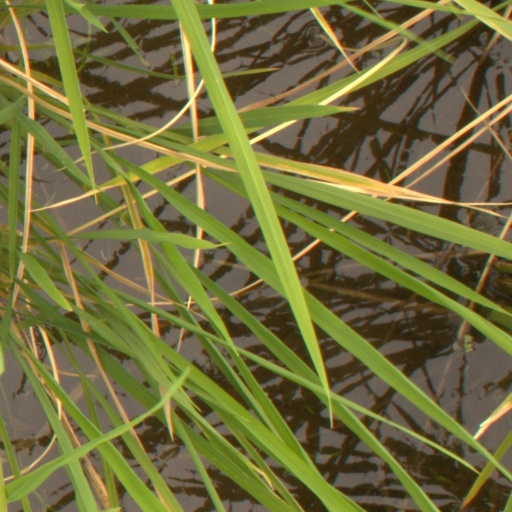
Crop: rice